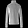
Label: Pullover